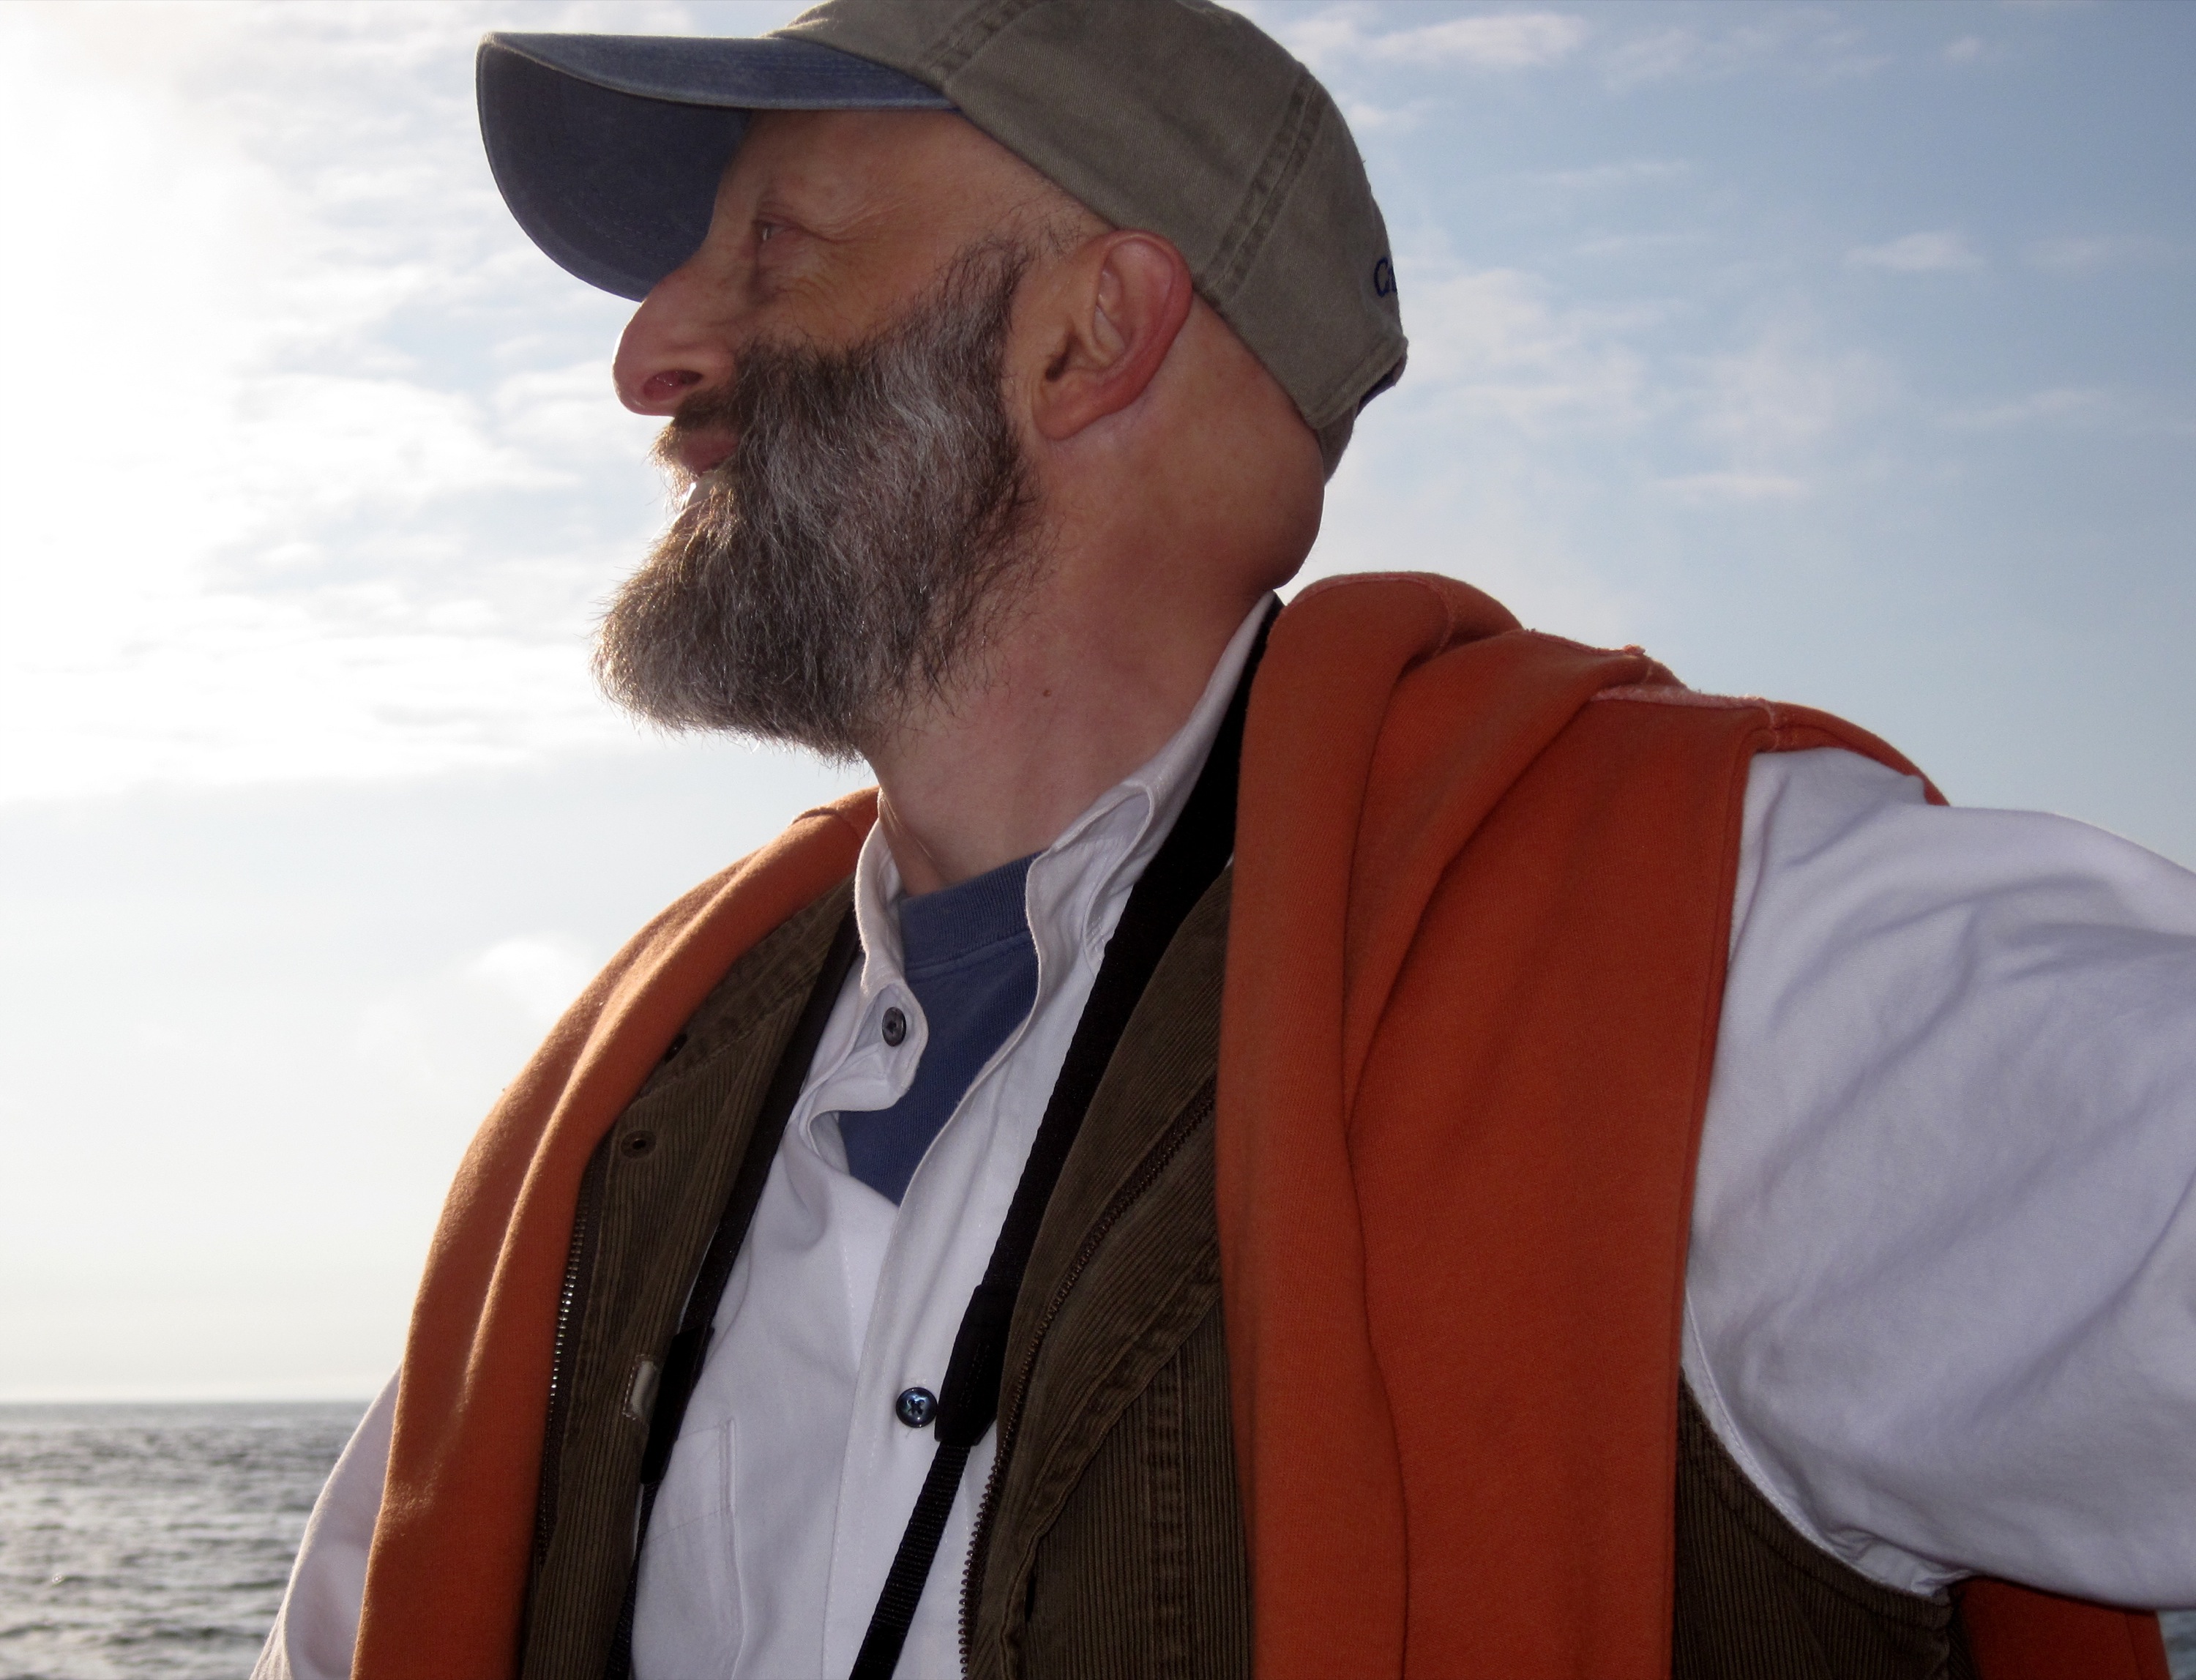
man, person, hair, male, hairstyle, beard, jockey, nmc2009, facial hair